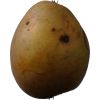
Label: Pear 3